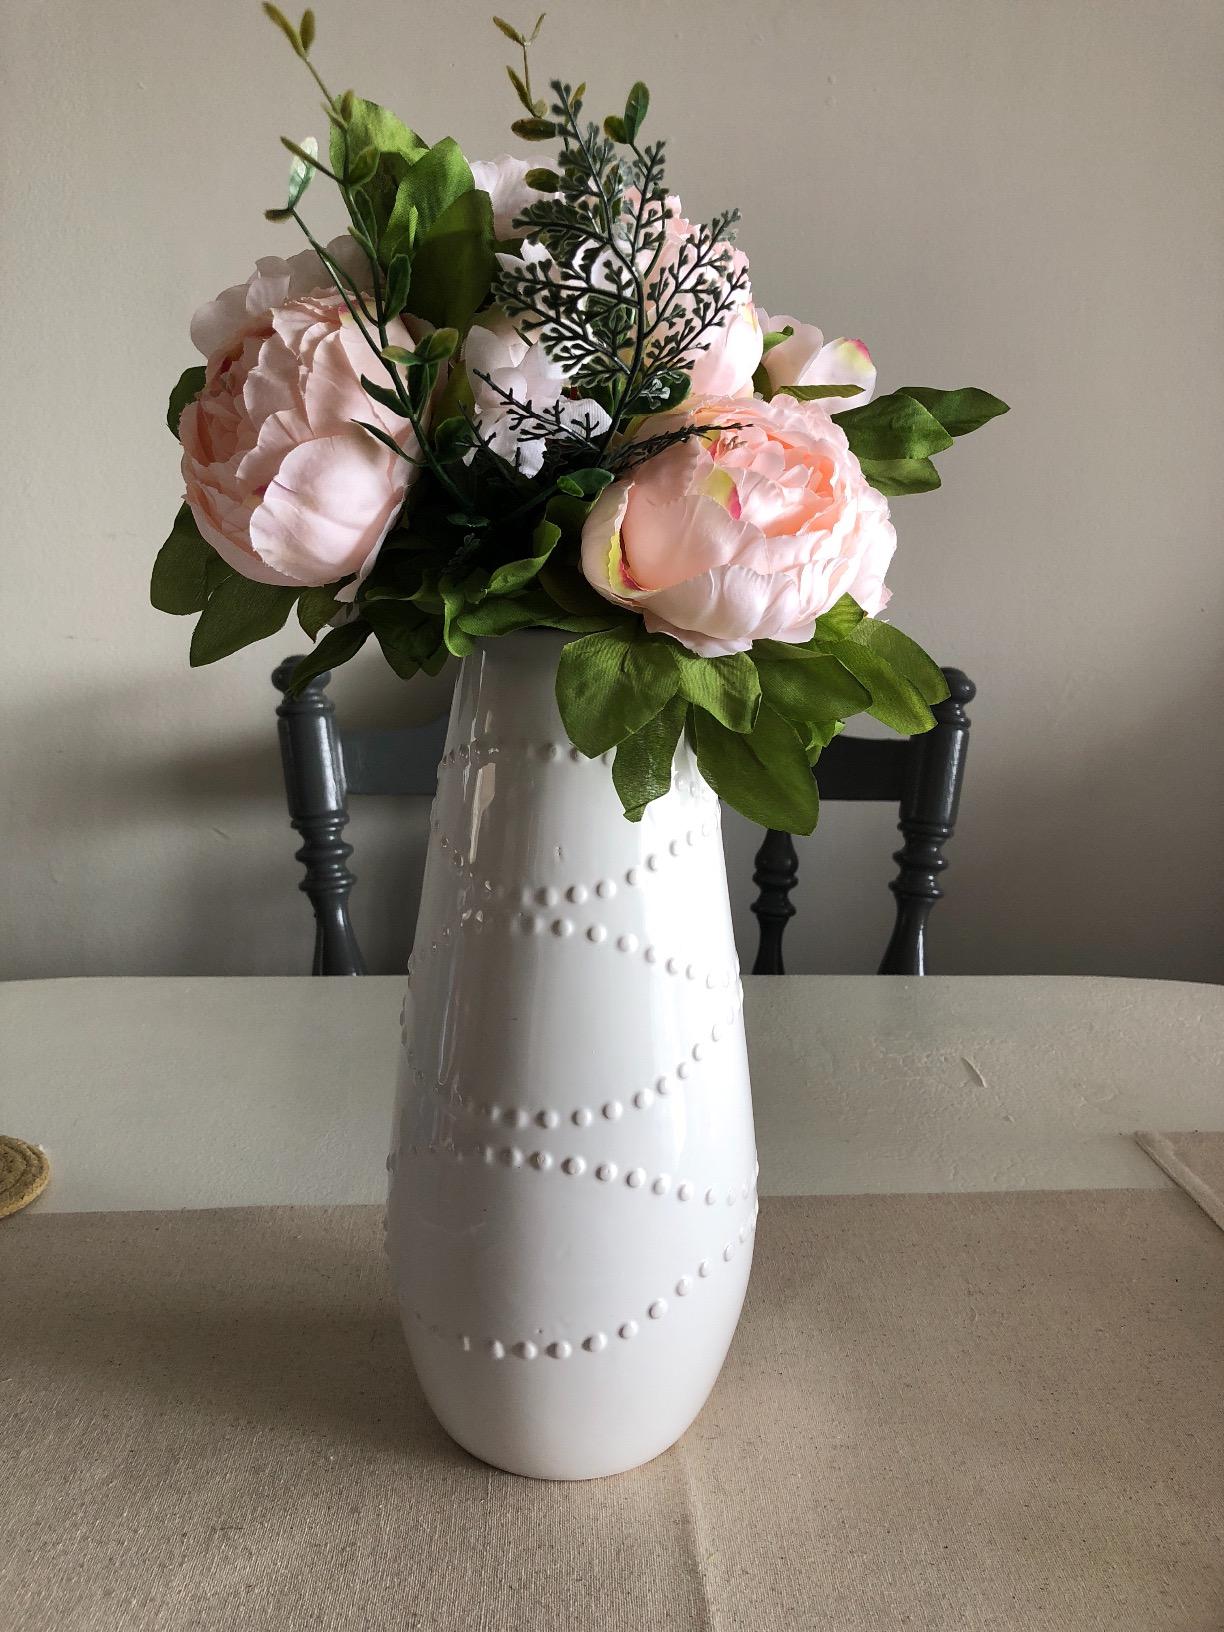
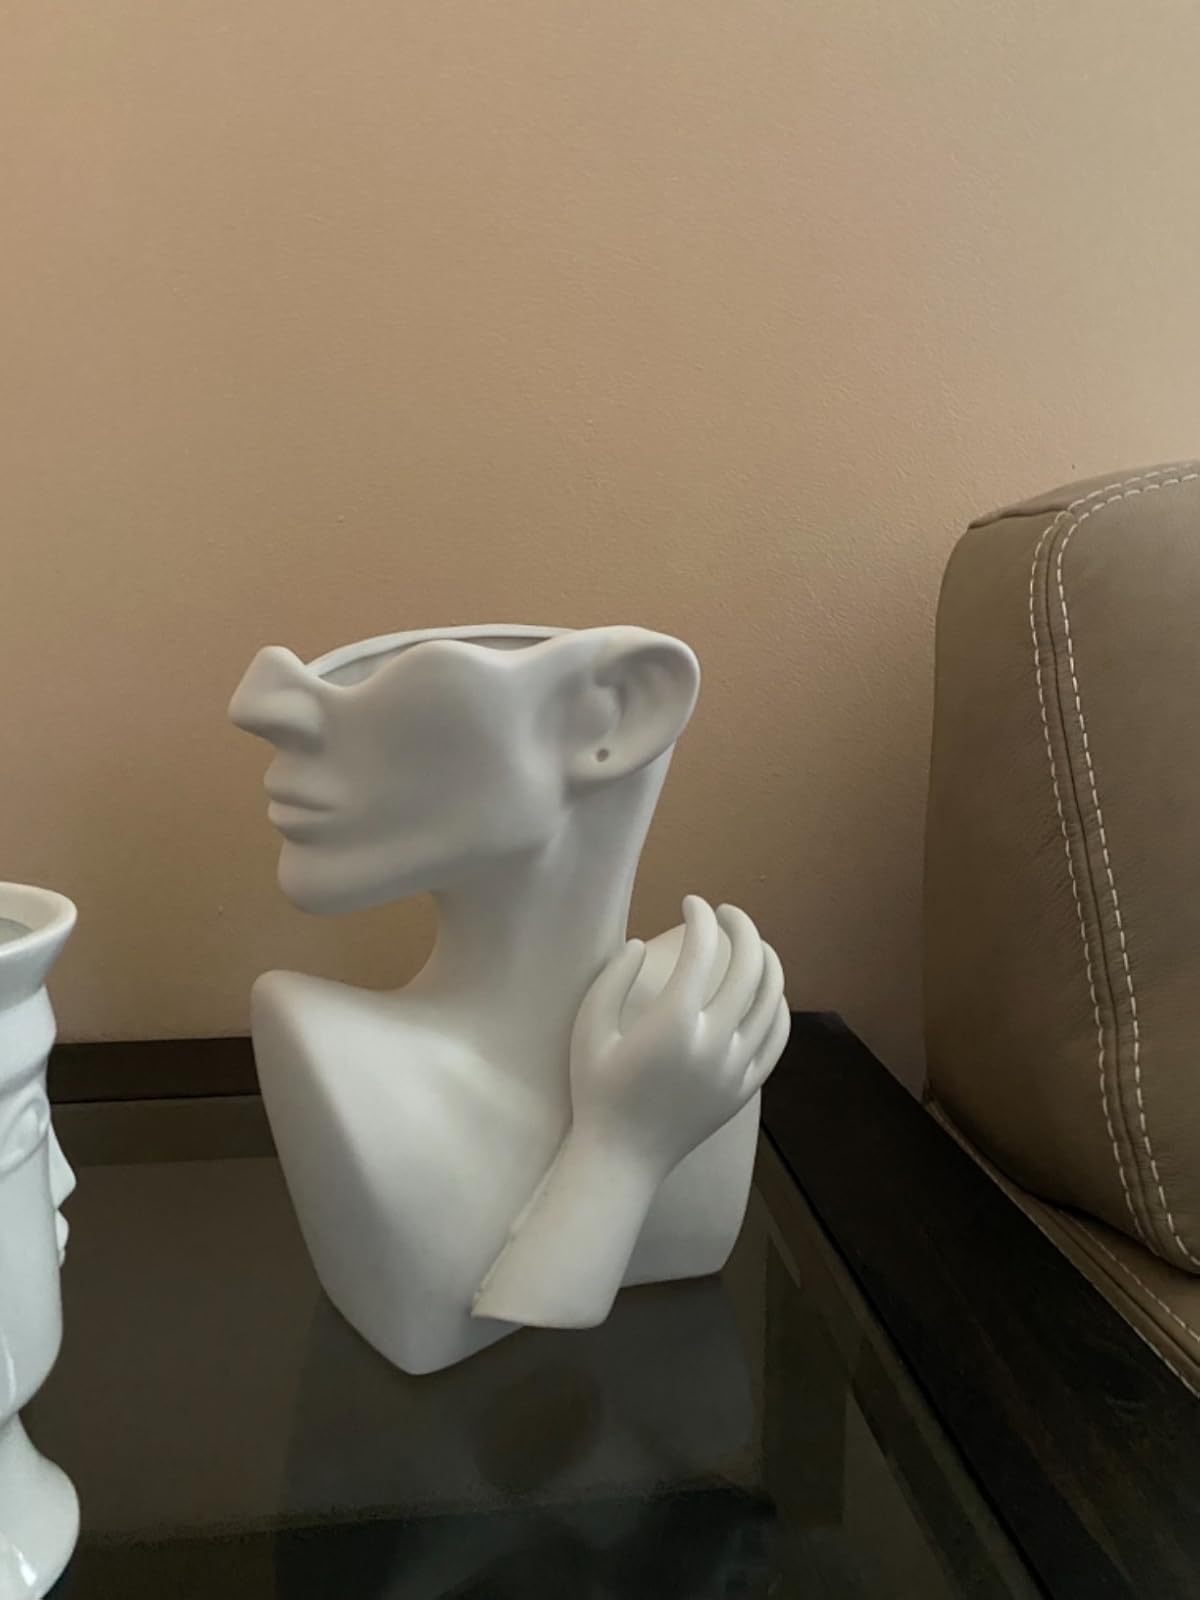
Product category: vase
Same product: no